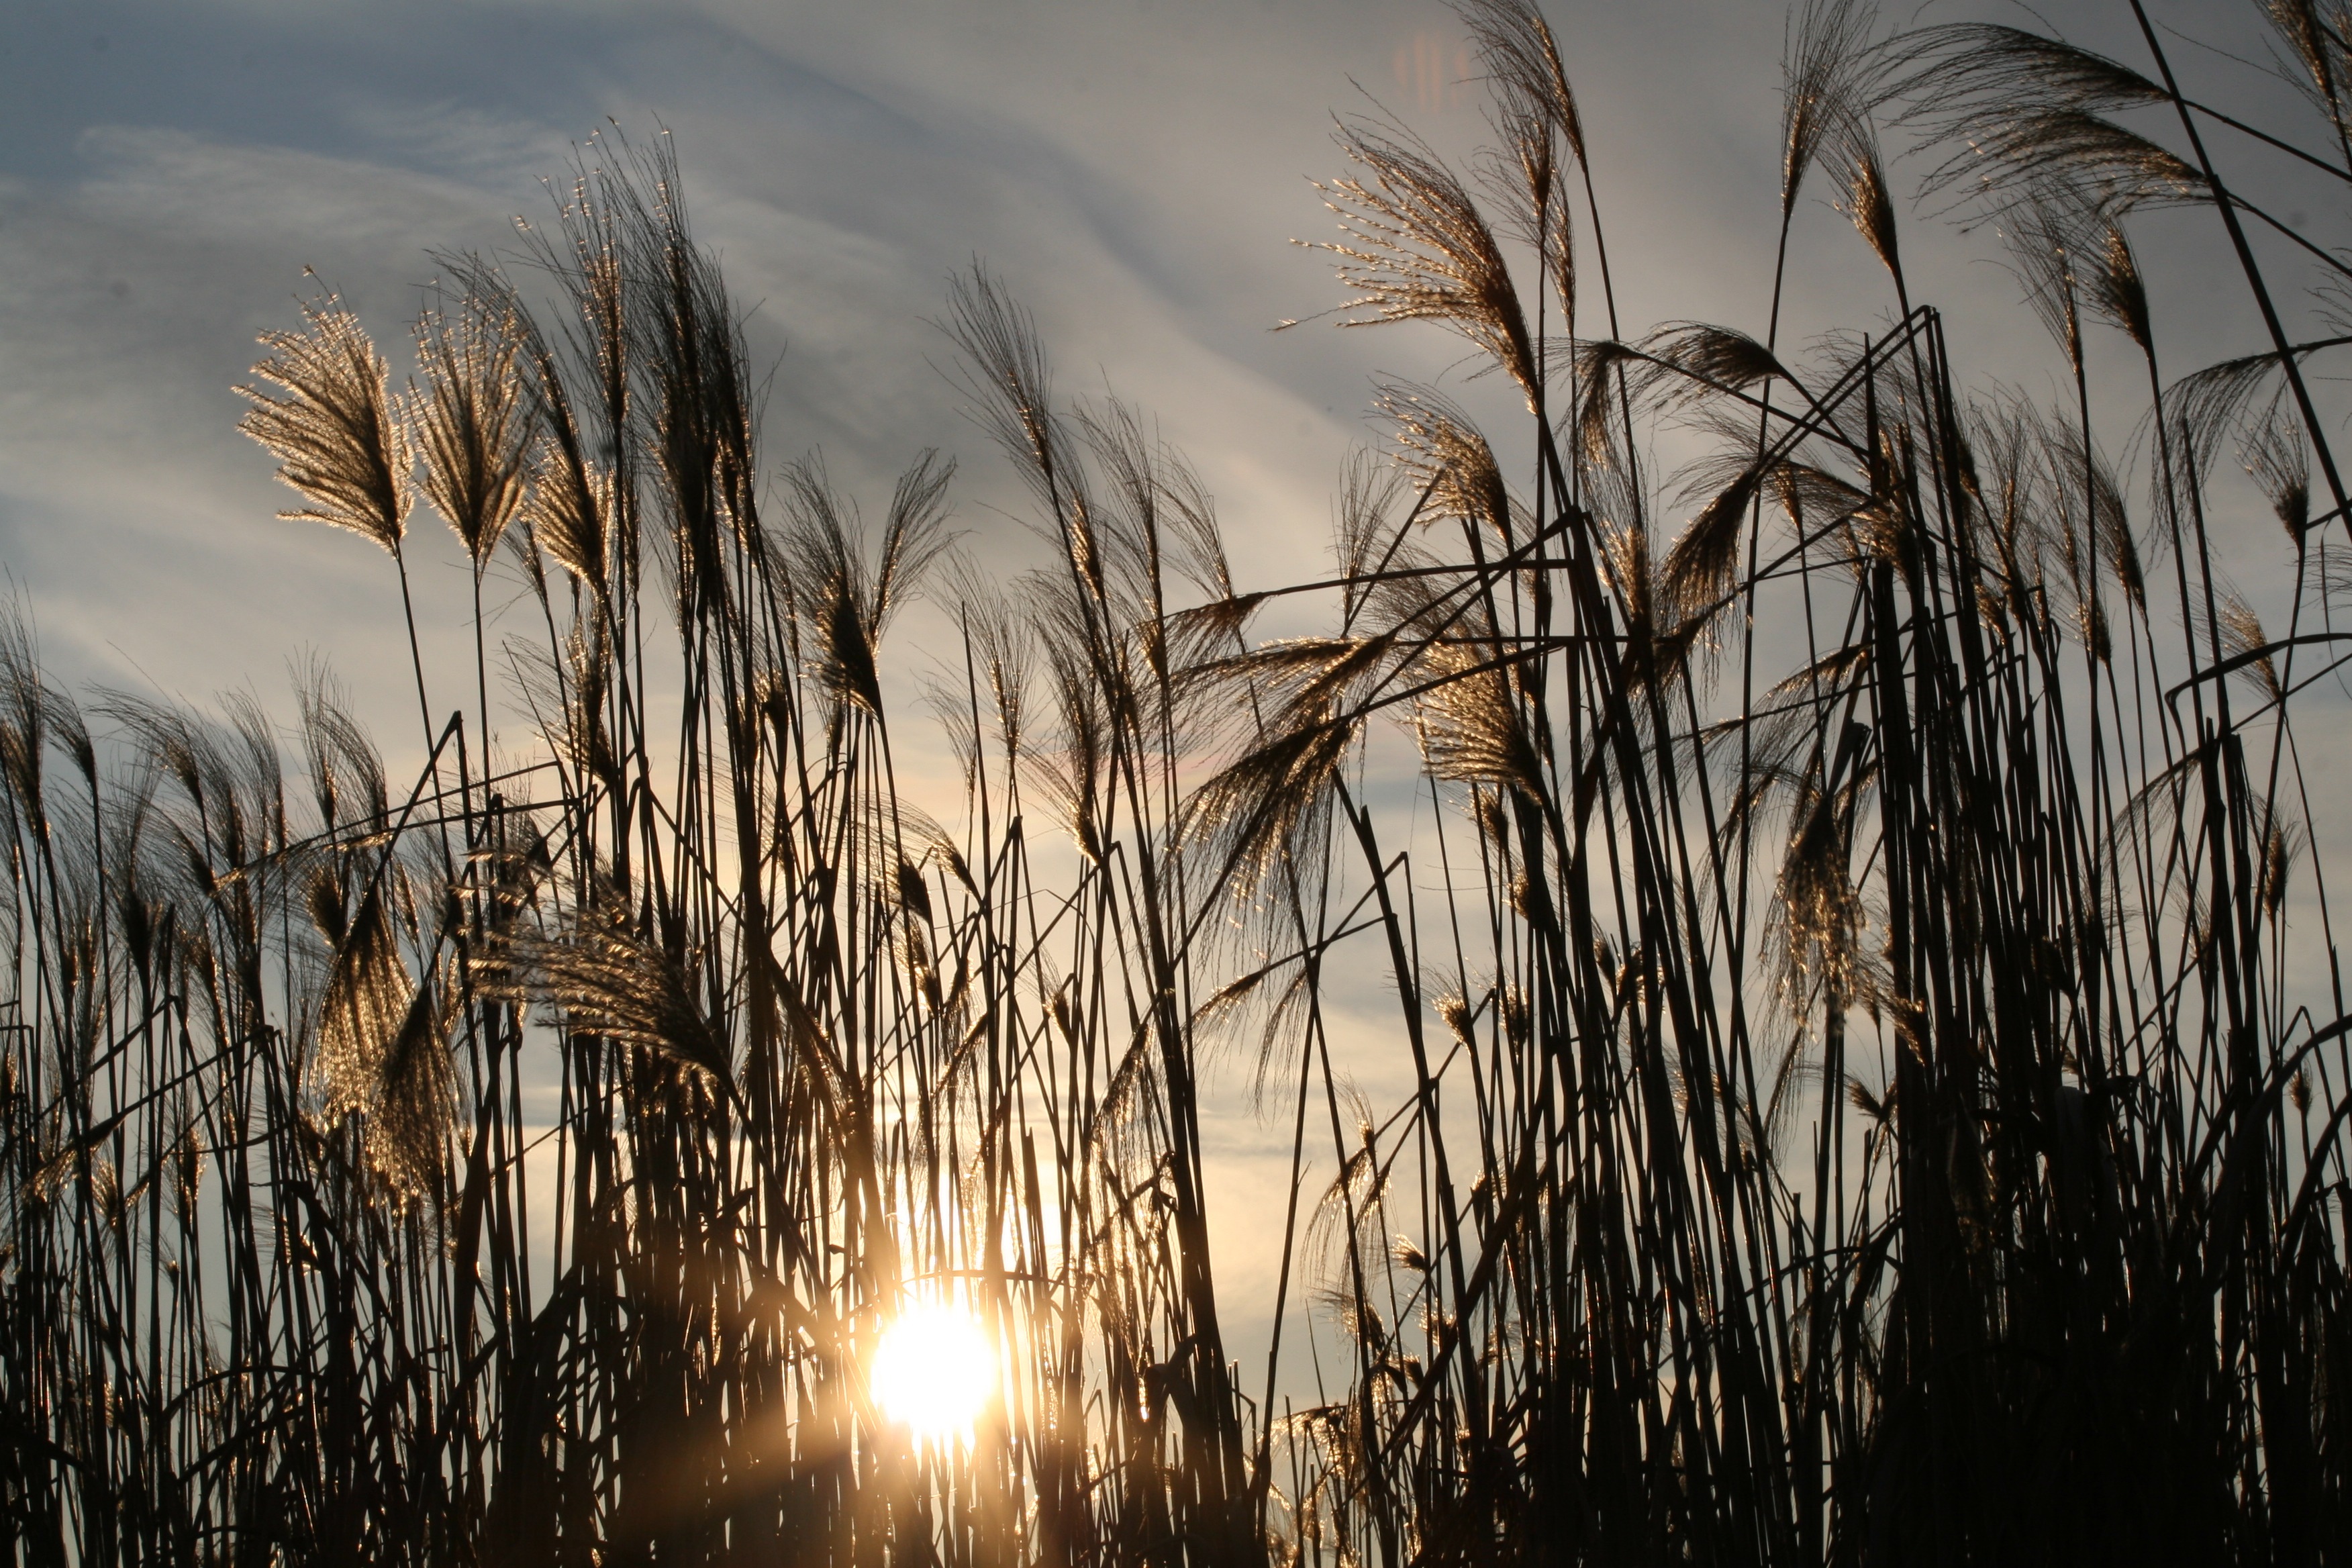
landscape, tree, nature, grass, branch, plant, sky, sun, field, sunlight, morning, reflection, rest, clouds, sea grass, grass family, woody plant